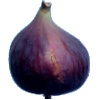
Label: Fig 1